Gabriel Tarantini

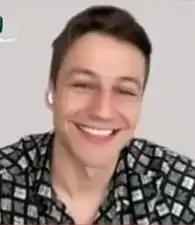
Tarantini in 2023

Gabriel Tarantini is an American actor. He was born in Florida, United States but was raised in Venezuela and Italy. He graduated with a bachelor's degree in Fine Arts from the New York Film Academy in Los Angeles in 2014. He is best known for playing Andrés in the Venevisión telenovela "Somos tú y yo", and played Benjamín González in "Silvana sin lana", and Julián on "Mi familia perfecta".